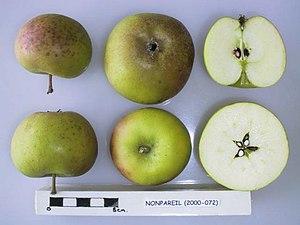
Non Pareil
Peasgood Nonsuch est le nom d'un cultivar de pommier domestique.